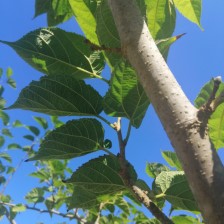
Variety: TaiwanStraberry